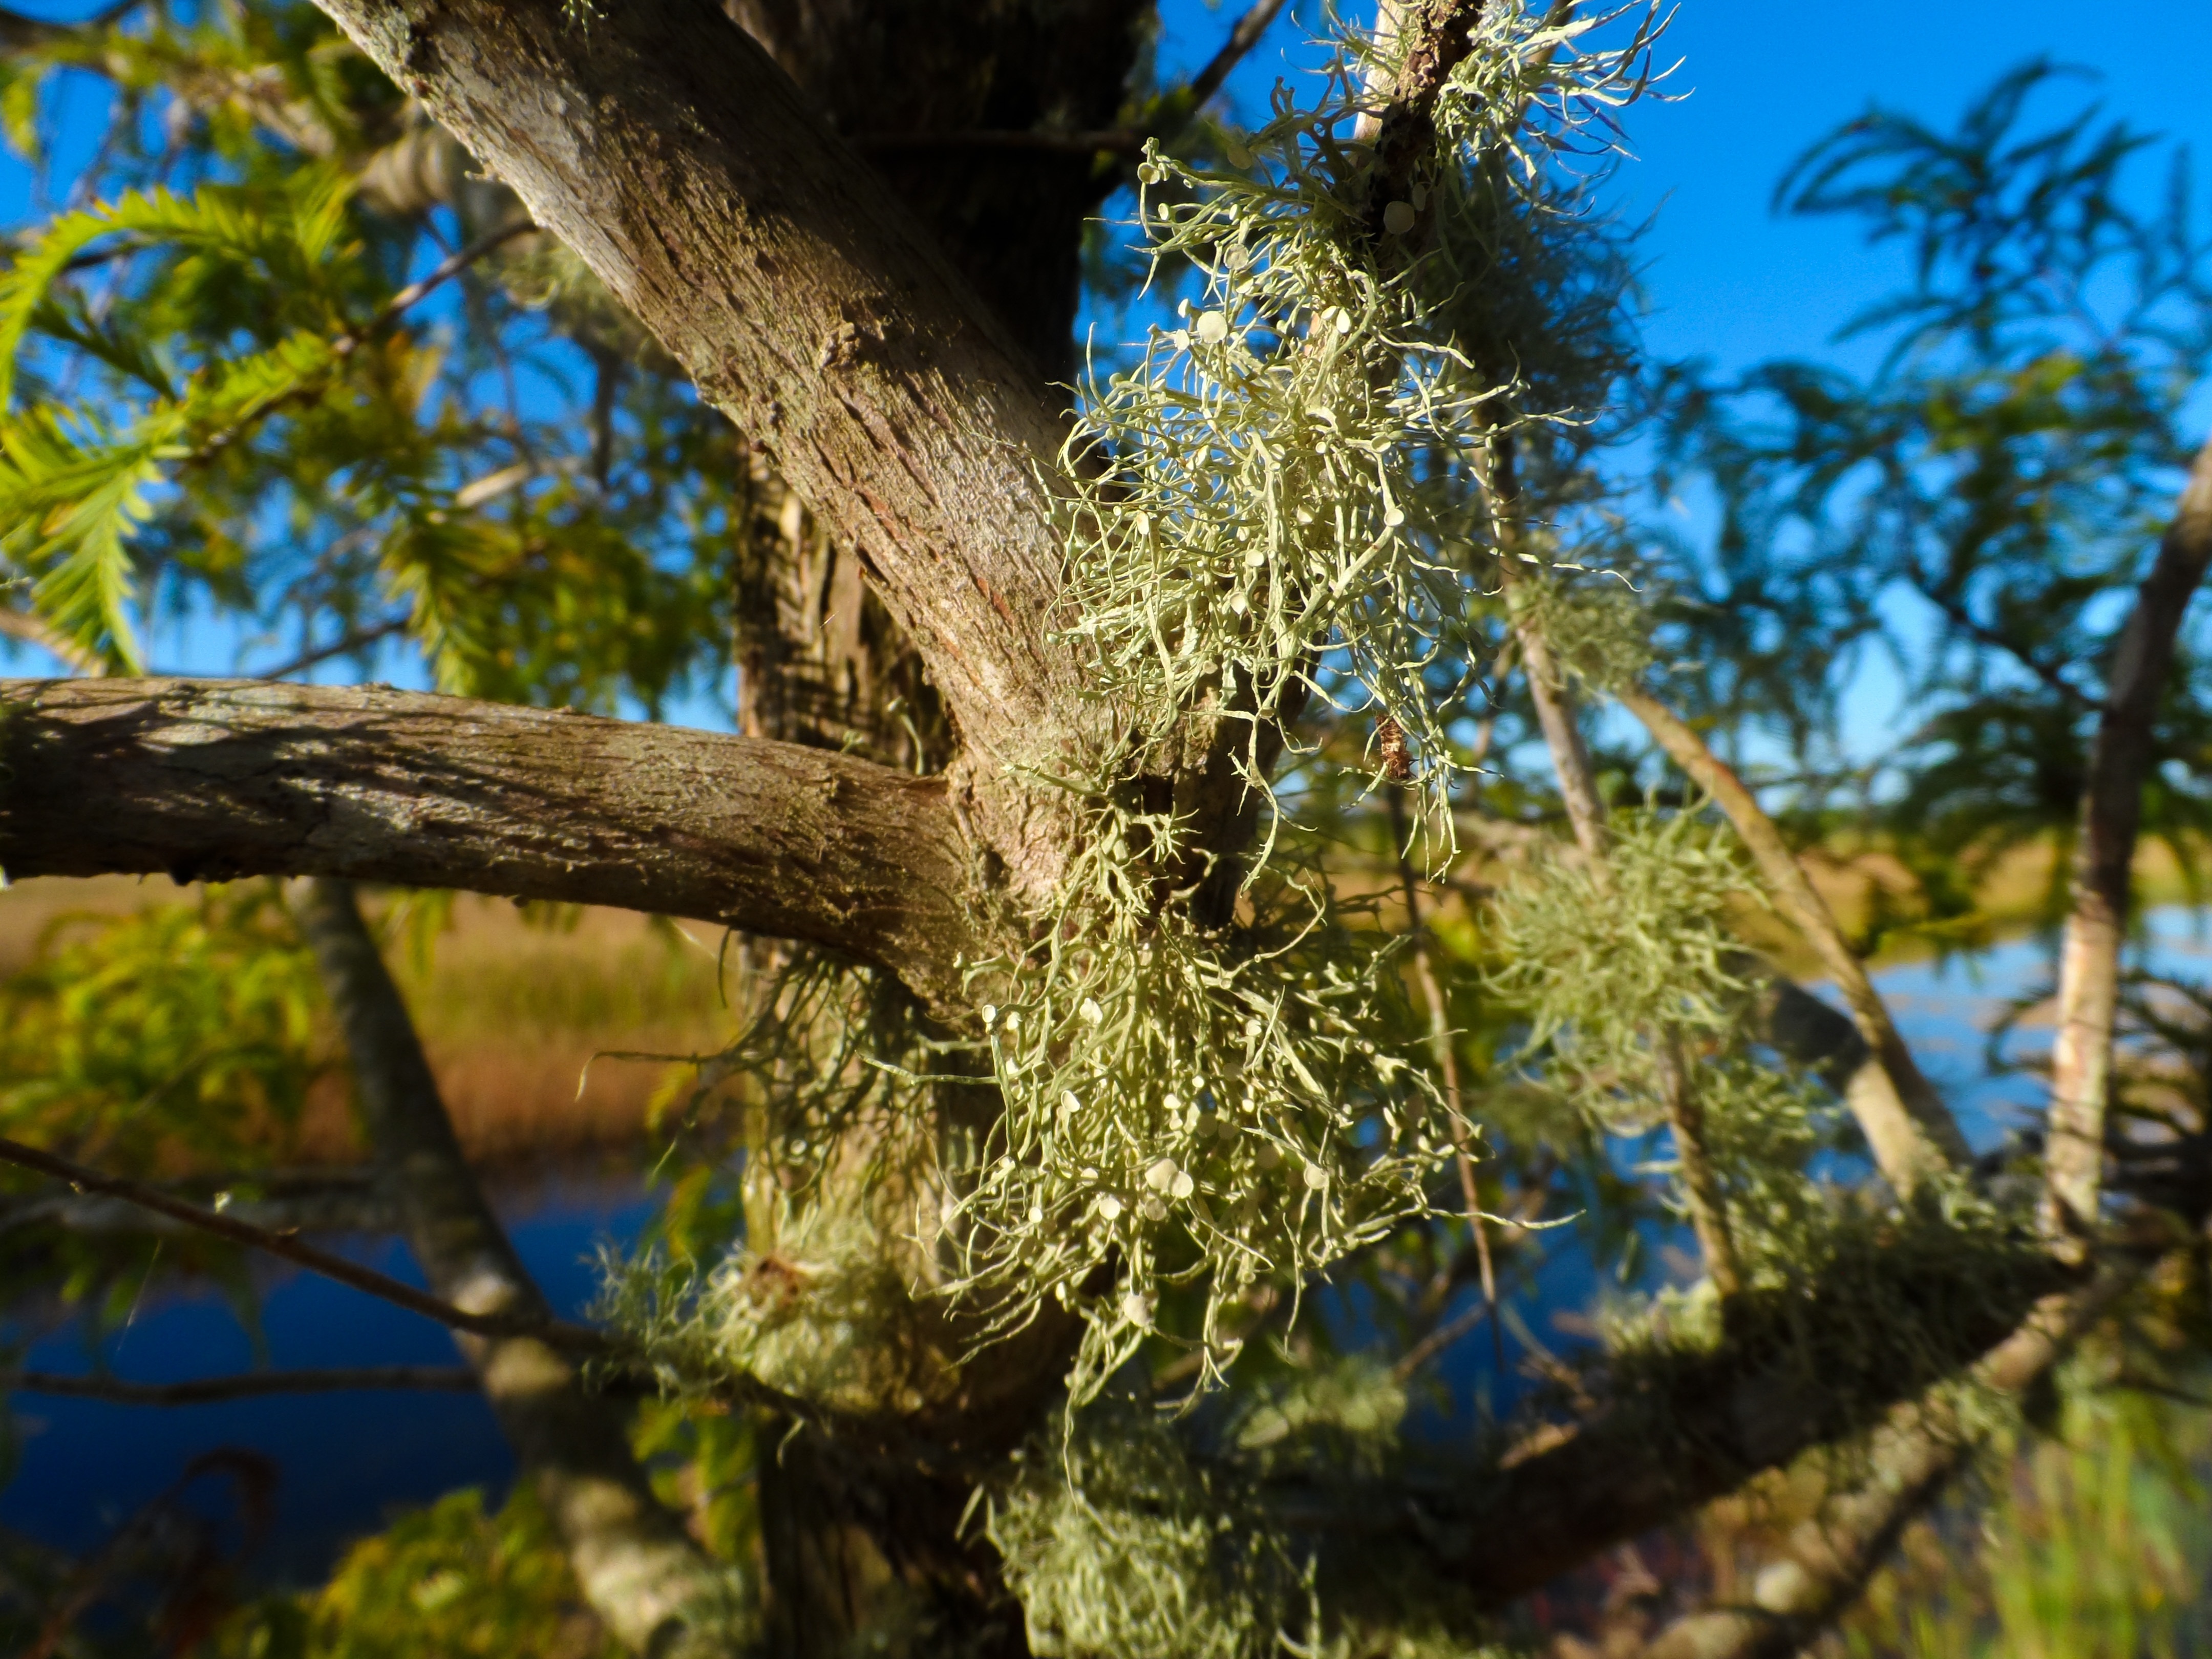
tree, nature, outdoor, branch, growth, plant, leaf, flower, trunk, moss, wild, environment, green, produce, biology, natural, gray, botany, flora, botanical, lichen, fungus, fungi, preserve, florida, alga, symbiosis, organism, symbiotic, usnea, tree moss, old man's beard, woody plant, land plant, lehigh acres, beard lichen, tree's dandruff, woman's long hair, harns marsh